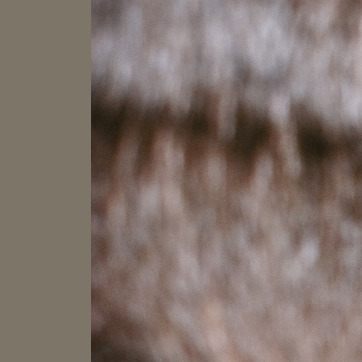
Material: hair